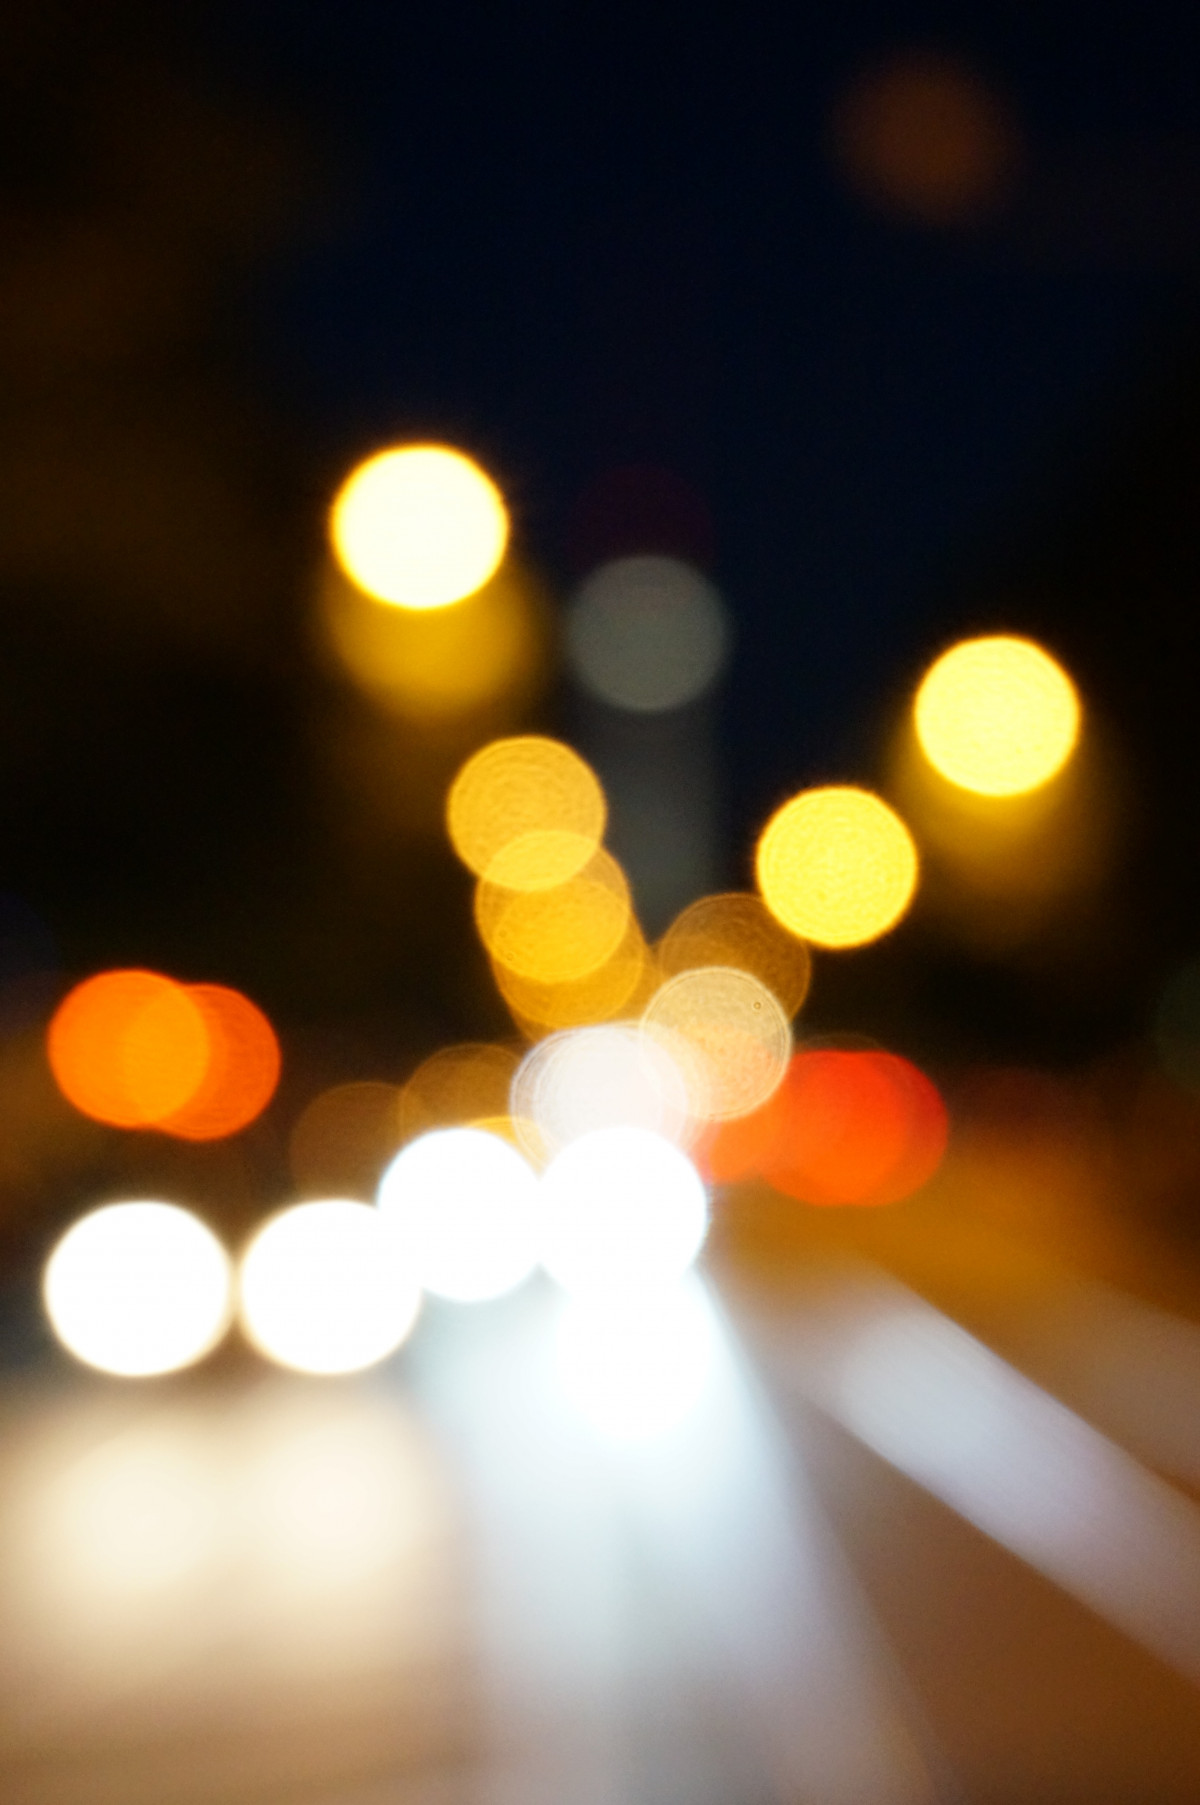
Tags: night, sunlight, reflection, color, darkness, yellow, lighting, circle